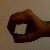
The image shows a hand gesture representing the number 0 in Indian Sign Language.